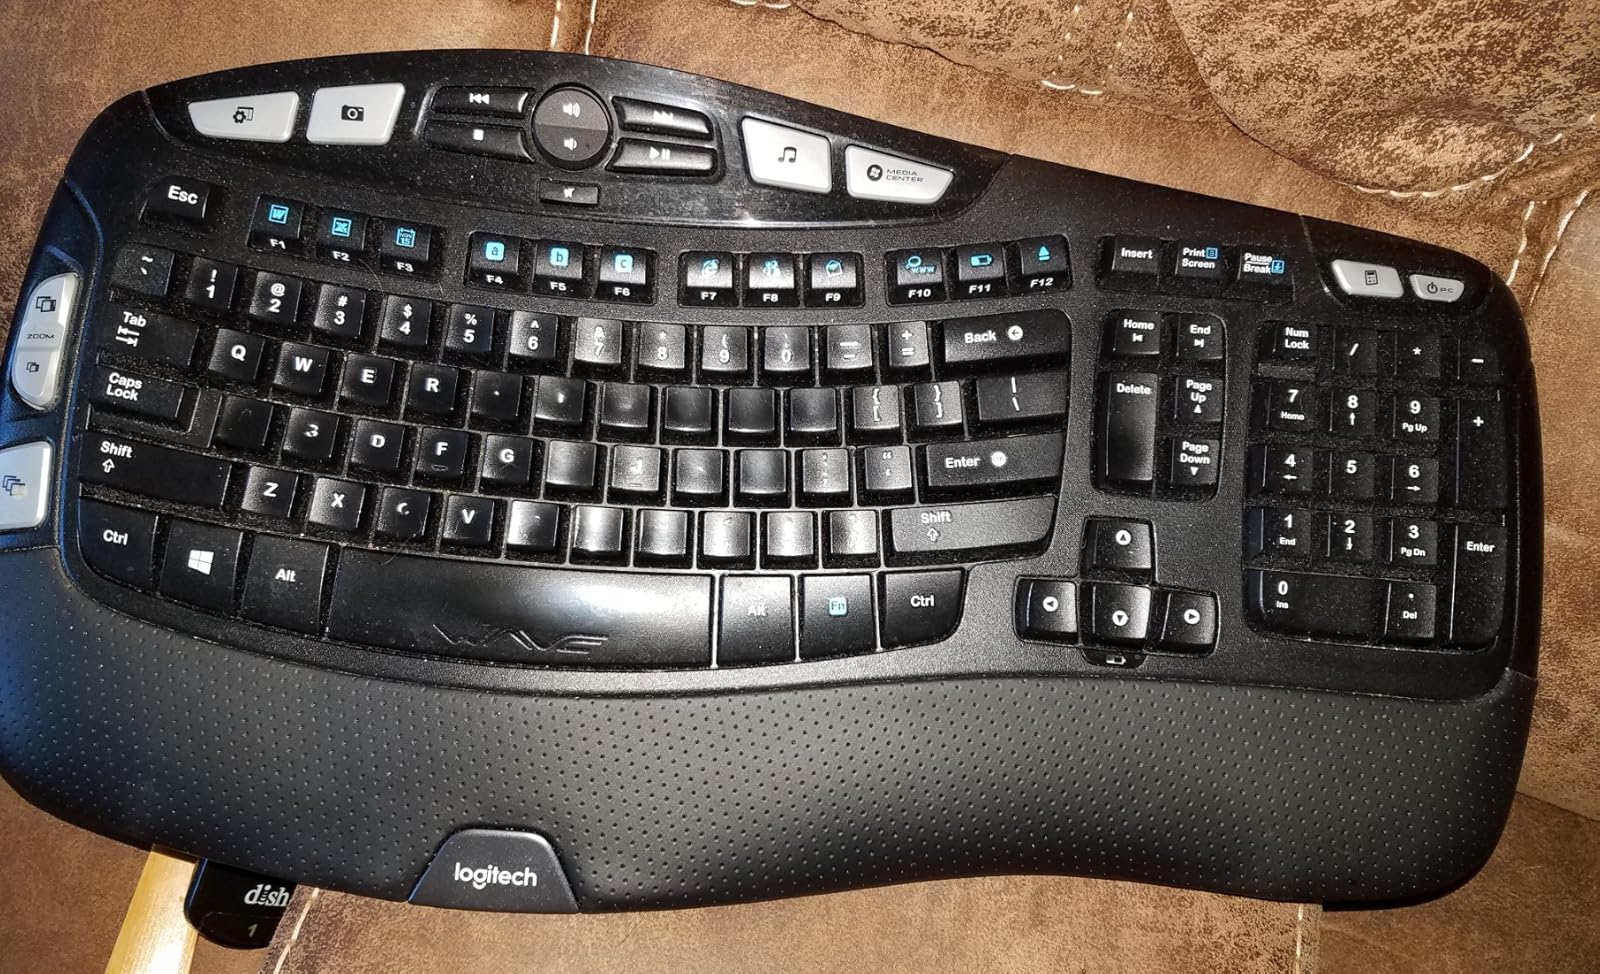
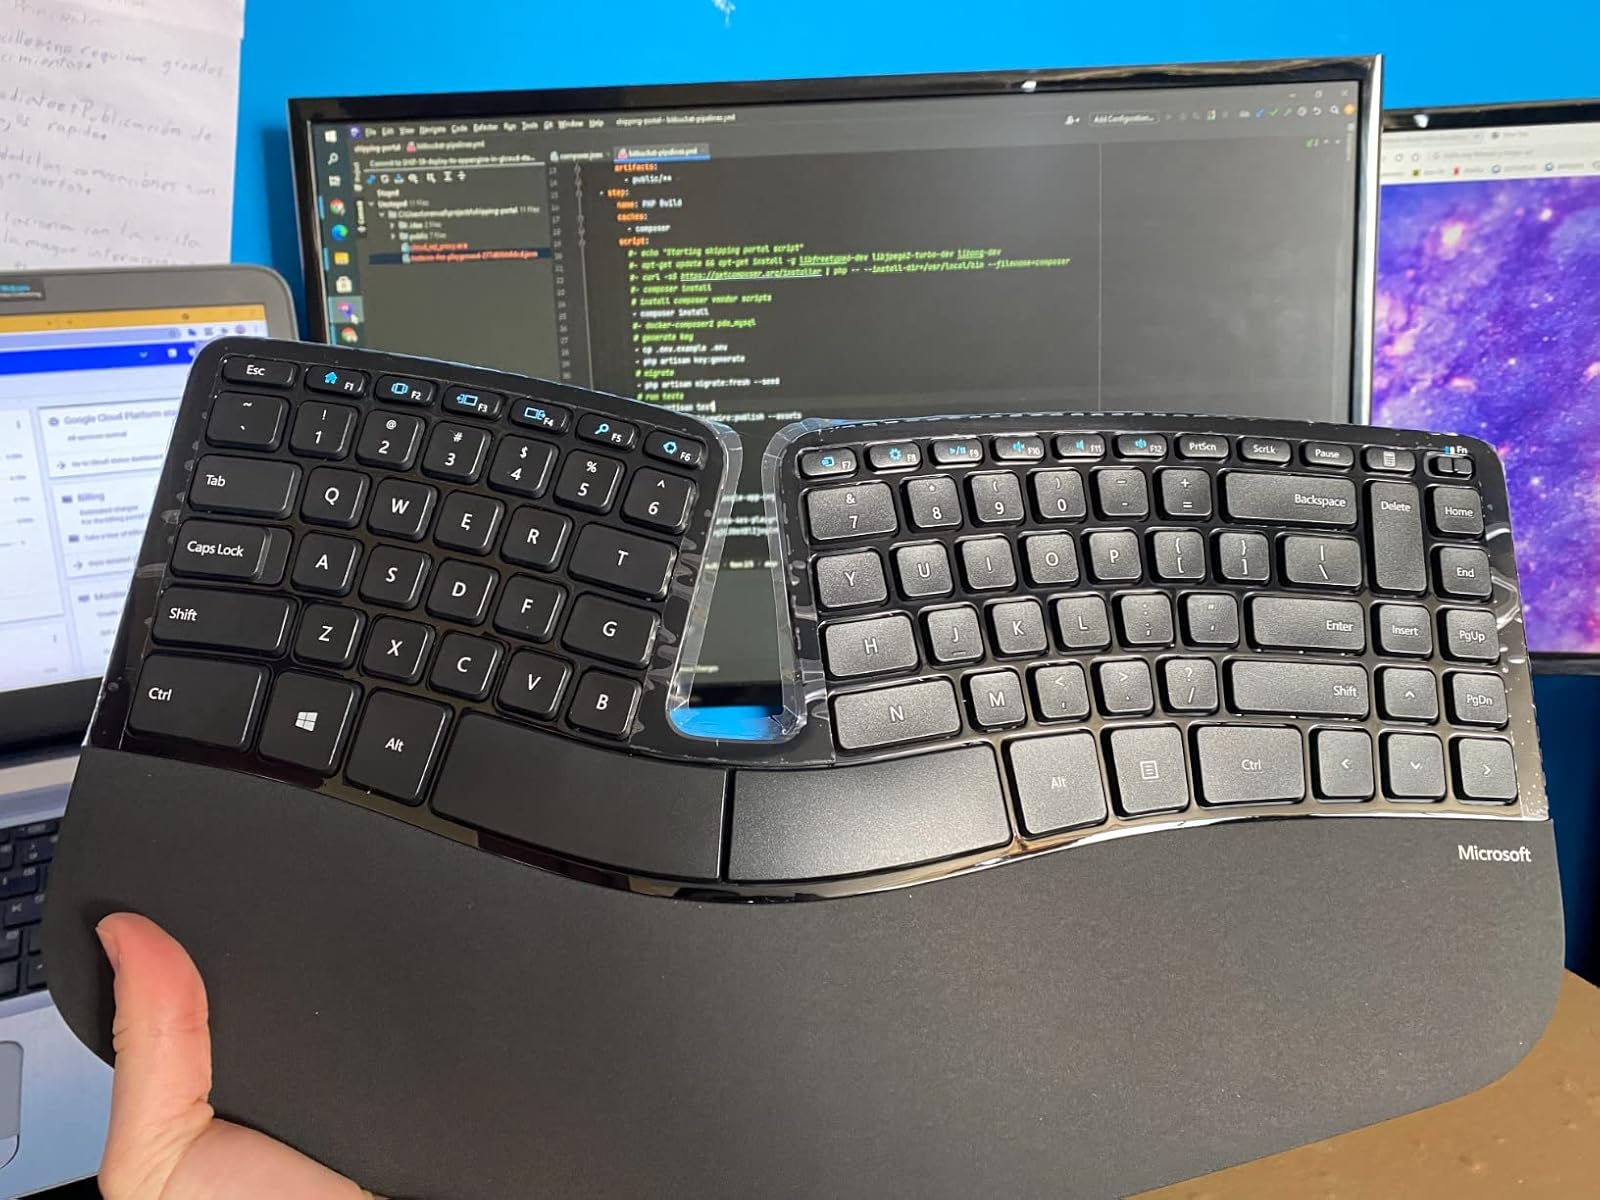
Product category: keyboard
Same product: no